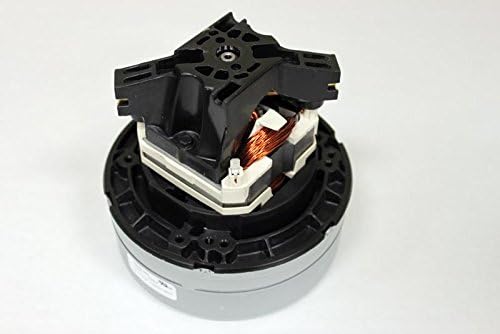
Electro Motor 6500-293 Motor, Diamond 2100 Plastic Renaissance Epic 6500 , Black
Category: Amazon Home
This motor fits the diamond, 2100, plastic Renaissance and epic 6500. Motor. The country of origin of the product is China. The brand name of the product is: Electro Motor the model number of the product is: 6500-293.
Features: Item Length: 5.0" | Item Width: 6.0" | Item Height: 5.0" | Country of Origin: CHINA